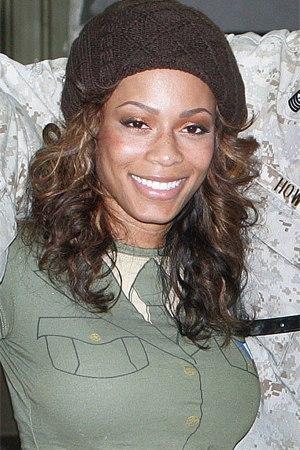
Kristal Marshall est un mannequin, une reine de beauté, une catcheuse et une ancienne WWE Diva américaine